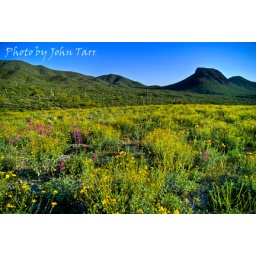
Arizona desert valley with blooming wild flowers of all colors and mountains by John Tarr